Last Rebellion

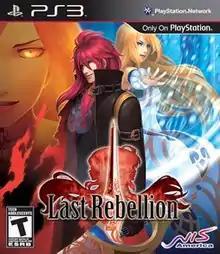
North American box art

is an action role-playing video game developed by Nippon Ichi Software and Hit Maker exclusively for the PlayStation 3. It was published by Nippon Ichi Software in Japan as well as in North America and Tecmo Koei in Europe . The game was released on January 28, 2010, in Japan, in North America on February 23, 2010, and in Europe on March 26, 2010. The game received negative reviews from critics.